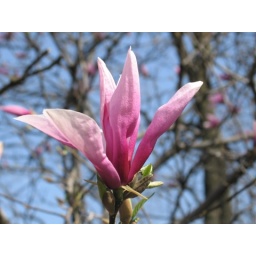
A flower on a tree in central park, Manhatten.